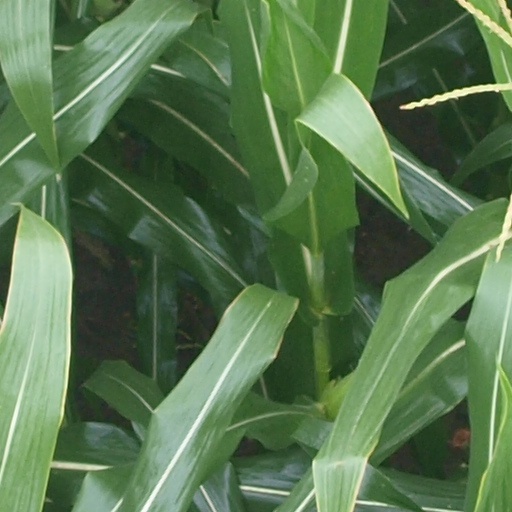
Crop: maize; corn